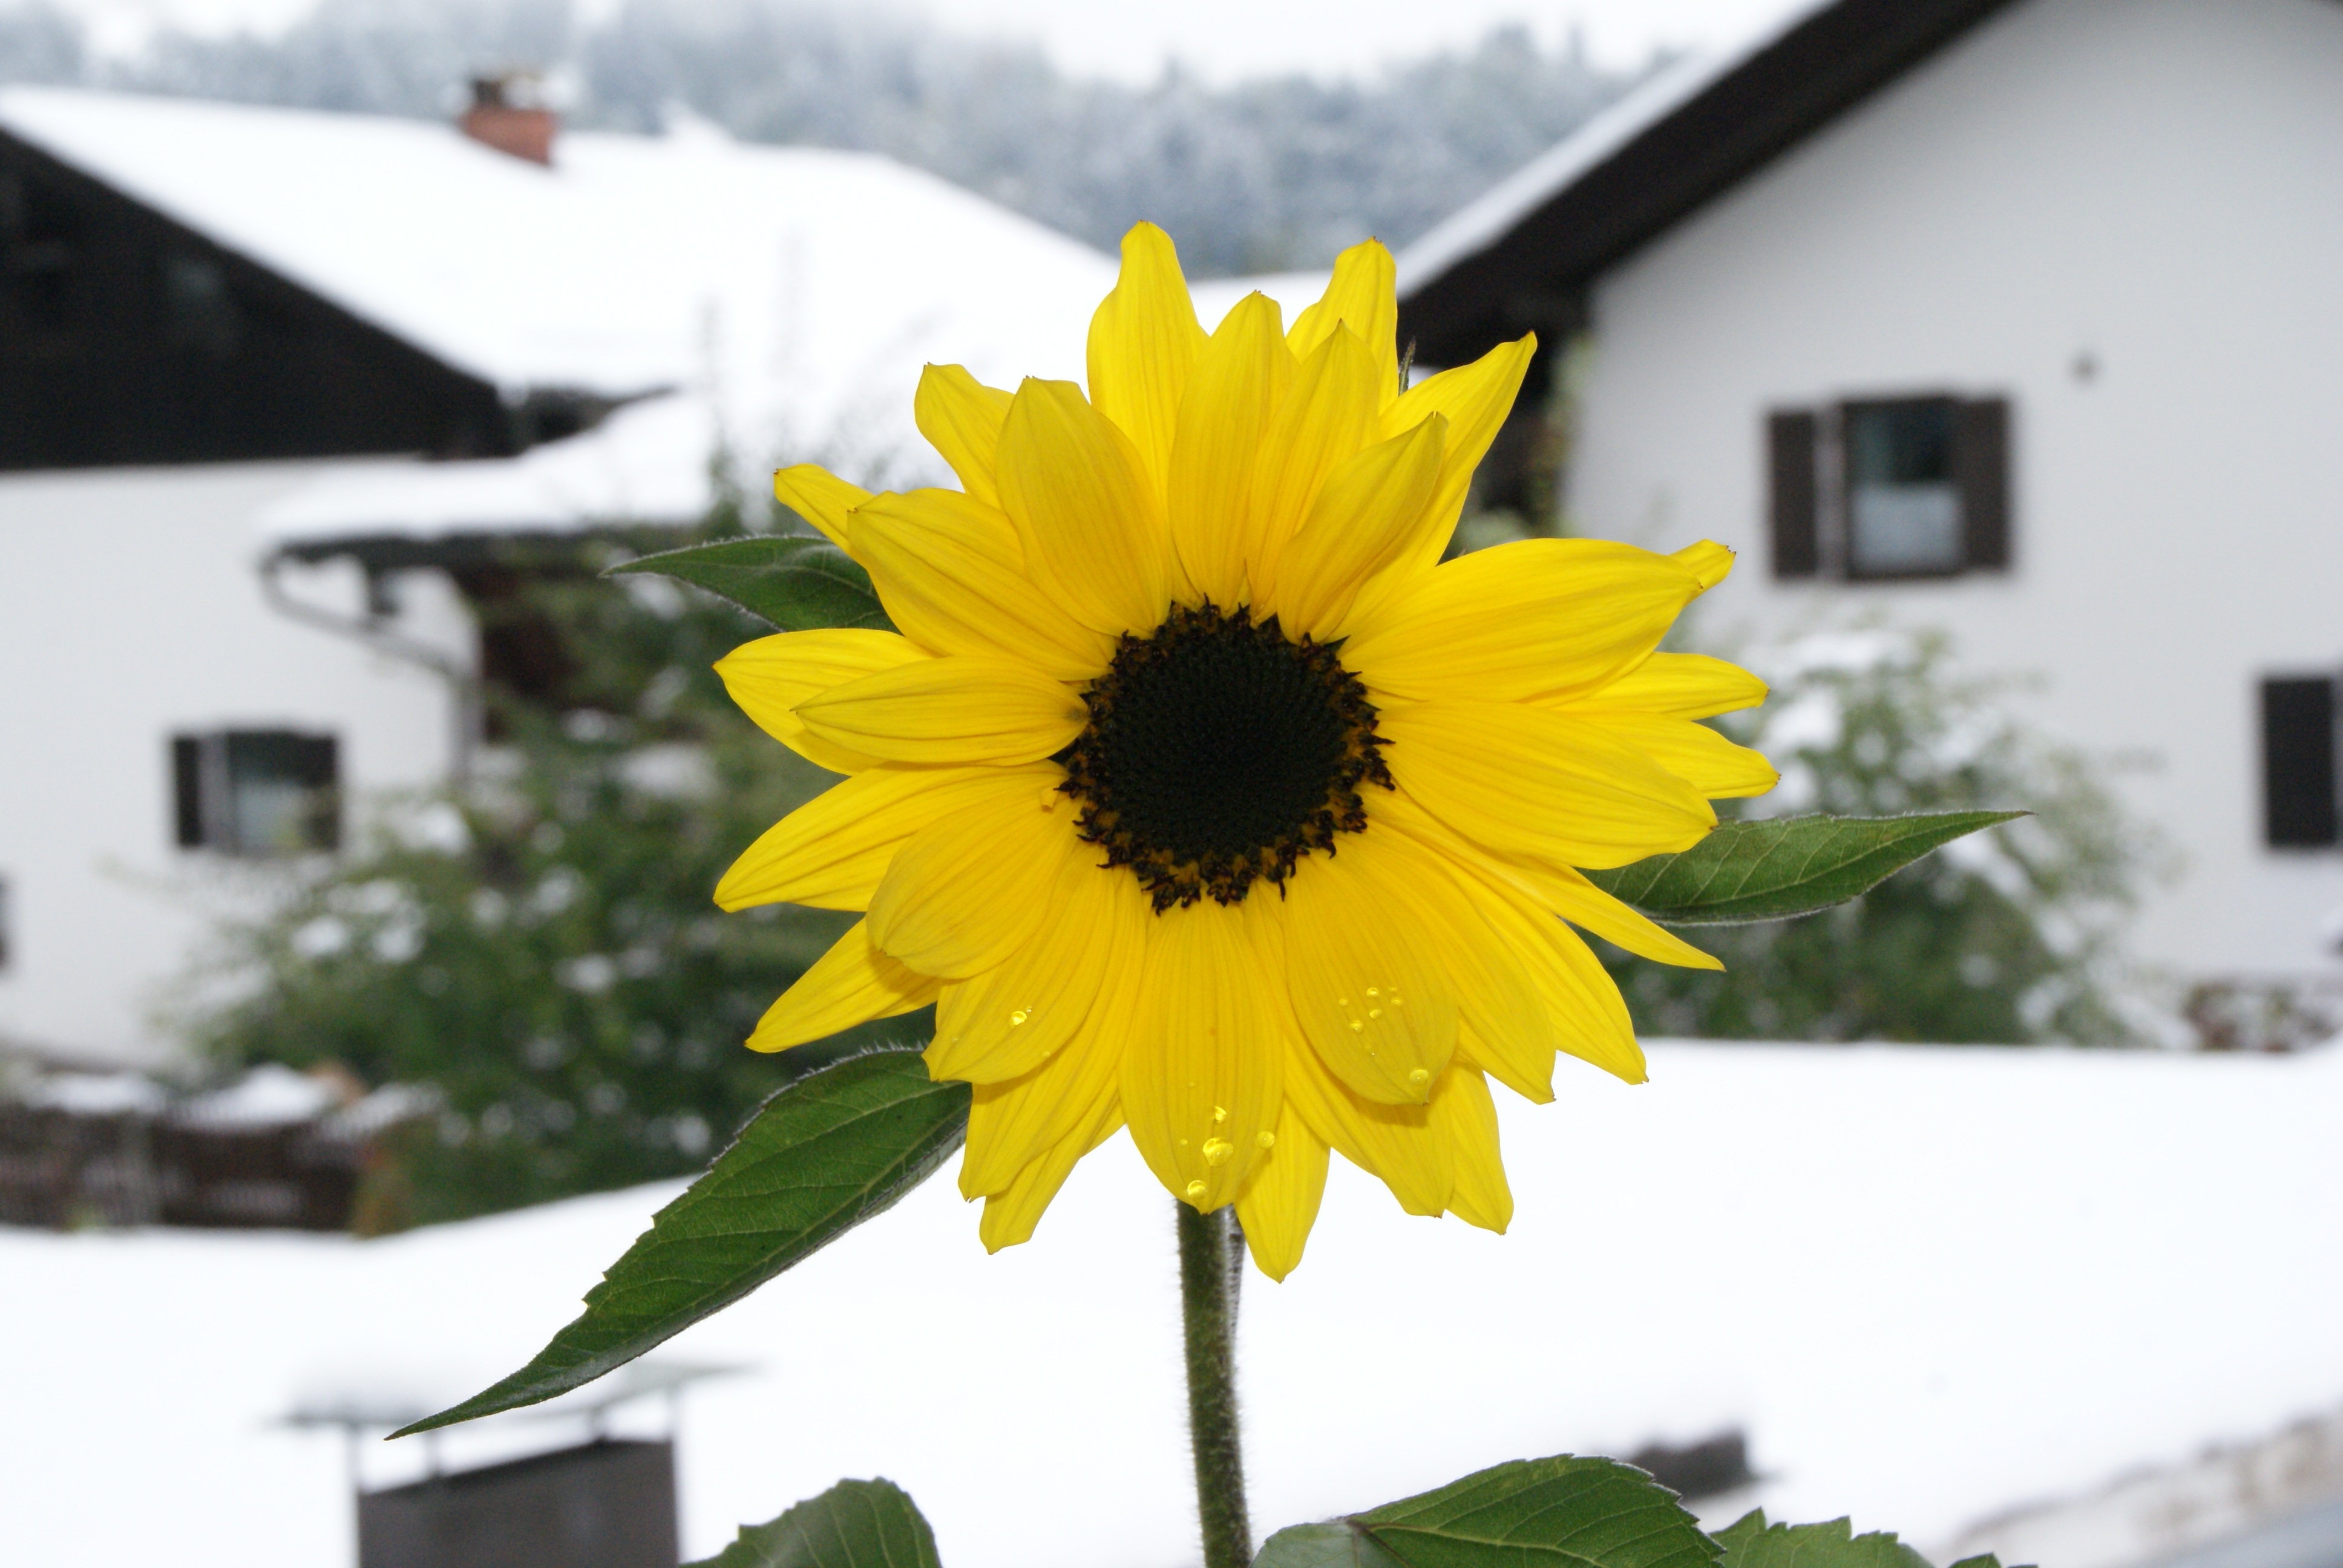
blossom, snow, plant, white, flower, bloom, autumn, yellow, sunflower, sun flower, october, first snow, flowering plant, daisy family, coldsnap, annual plant, land plant, flower in snow